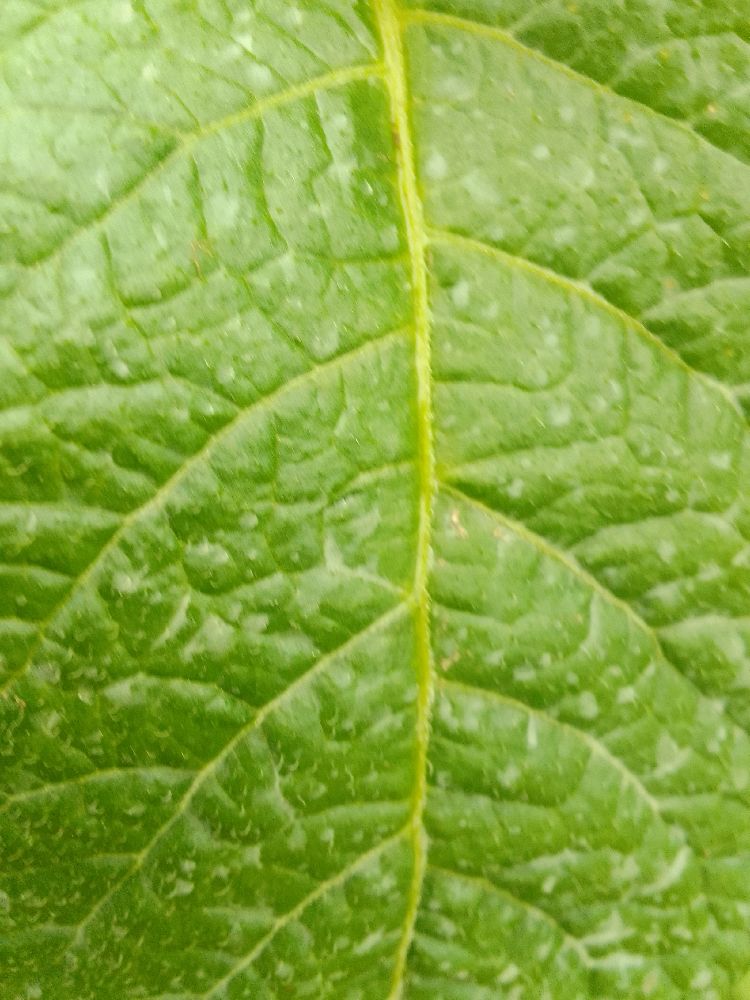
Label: Healthy